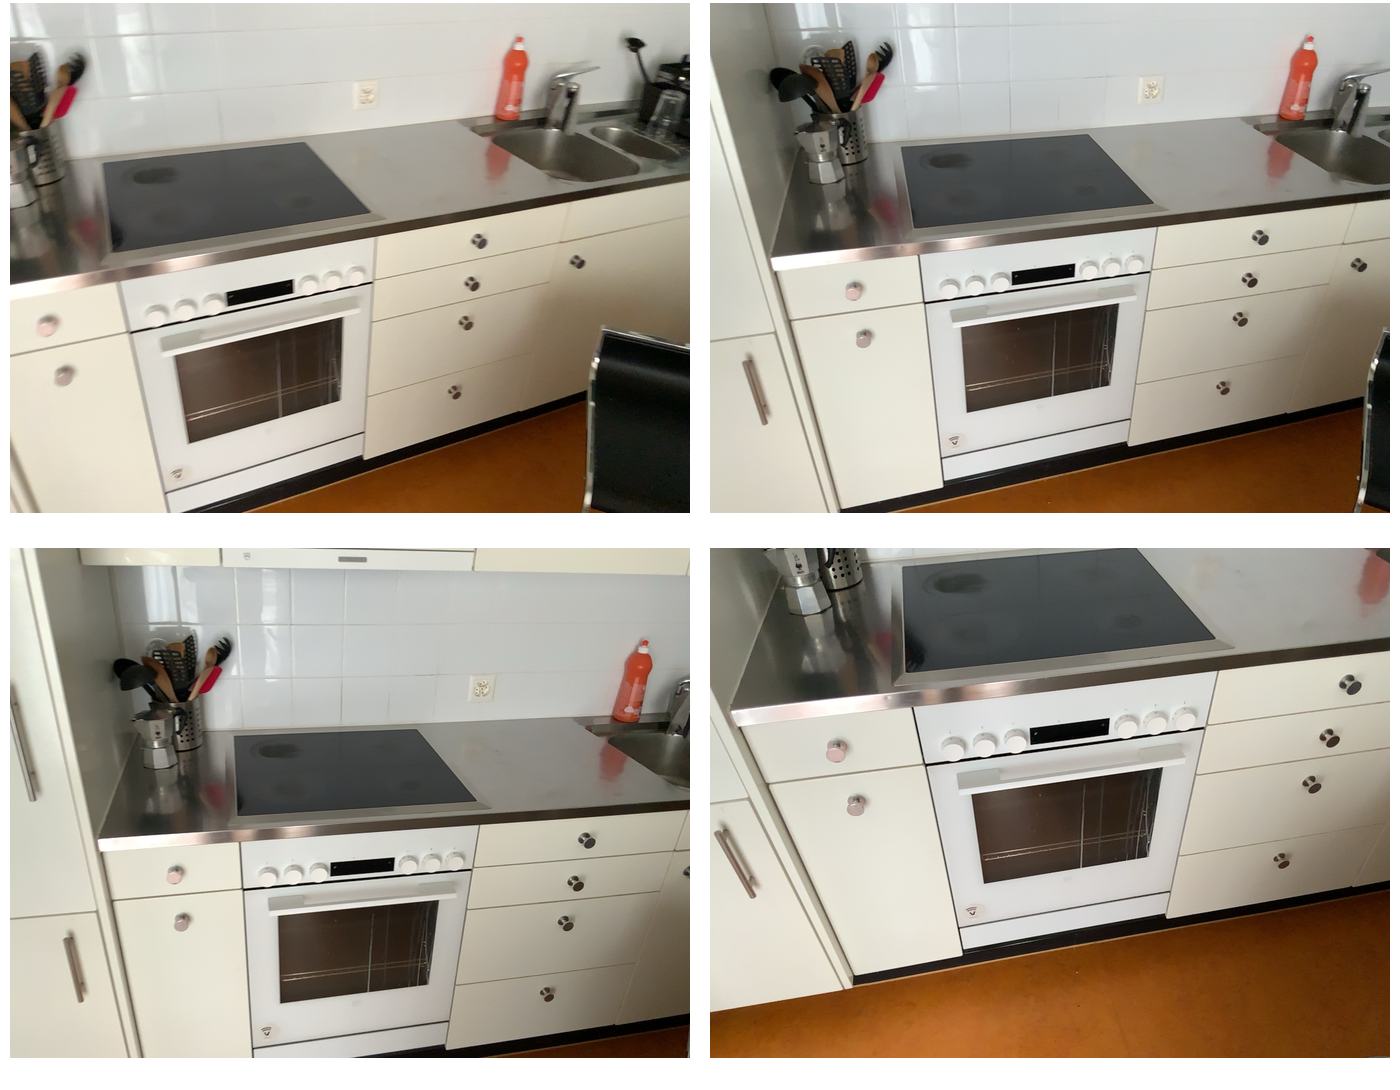Task instruction: Adjust the oven.
Answer: {"task_instruction": "Adjust the oven.", "nodes": ["knob1", "oven", "knob2", "knob3", "knob4", "knob5", "knob6"], "edges": [{"functional_relationship": "adjust", "object1": "knob1", "object2": "oven", "spatial_relations": ["higher_than", "right_of", "in_front_of"], "is_touching": true}, {"functional_relationship": "adjust", "object1": "knob2", "object2": "oven", "spatial_relations": ["higher_than", "right_of", "in_front_of"], "is_touching": true}, {"functional_relationship": "adjust", "object1": "knob3", "object2": "oven", "spatial_relations": ["higher_than", "right_of"], "is_touching": true}, {"functional_relationship": "adjust", "object1": "knob4", "object2": "oven", "spatial_relations": ["higher_than", "right_of"], "is_touching": true}, {"functional_relationship": "adjust", "object1": "knob5", "object2": "oven", "spatial_relations": ["higher_than", "right_of", "behind"], "is_touching": true}, {"functional_relationship": "adjust", "object1": "knob6", "object2": "oven", "spatial_relations": ["higher_than", "right_of", "behind"], "is_touching": true}], "action_type": "rotate", "function_type": "parameter_adjustment"}